Glenside, Bristol

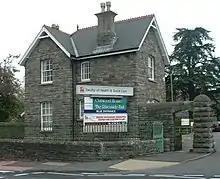
The Lodge at Glenside

The faculty offers full and part-time courses at all levels, from BSc and Diploma courses to MSc and PhD, plus a wide range of continuing education, in the areas of Midwifery, Nursing, Occupational Therapy, Optometry, Physiotherapy, Radiography, Social Work, and other health-related professions.